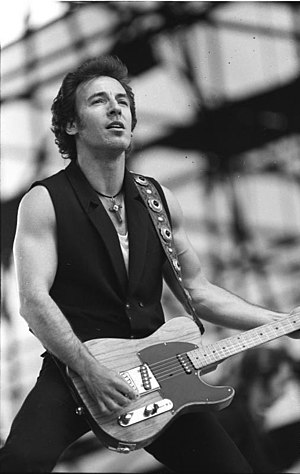
Bruce Springsteen / Baggrund / Biografi
Springsteen optræder på Radrennbahn Weissensee i det tidligere Østberlin den 19. juli 1988.
Bruce Frederick Joseph Springsteen, kendt som The Boss, er en amerikansk musiker og singer-songwriter. Han er bedst kendt for sit arbejde med E Street Band og har været indstillet til og modtaget adskillige priser, herunder 20 Grammy Awards, to Golden Globes og en Academy Award. Springsteen blev optaget i Rock and Roll Hall of Fame i 1999. Han slog for alvor igennem med albummet Born to Run i 1975 og har siden indtaget en særstilling i amerikansk rockmusik med en stor og trofast tilhængerskare.